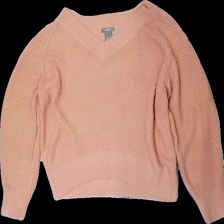
View: front
Type: Sweater
Category: Ladies
Brand: Lindex
Colors: Pink
Material: 100% acrylic
Cut: Regular
Size: L
Season: All
Damage location: top center
Damage 2 location: middle left
Damage 3 location: top center
Price range: 50-100
Recommended usage: Reuse
Description: rosa stickad tröja